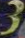
Number: 3